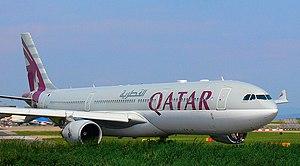
Qatar Airways est la compagnie aérienne du Qatar. Elle assure des vols internationaux sur les cinq continents depuis son principal hub à l'aéroport International de Doha. Qatar Airways est classée 5 étoiles selon Skytrax, organisme indépendant, et elle est designée meilleure compagnie du monde en 2019 pour la cinquième fois.